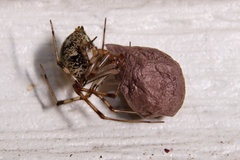
Species: Parasteatoda_tepidariorum